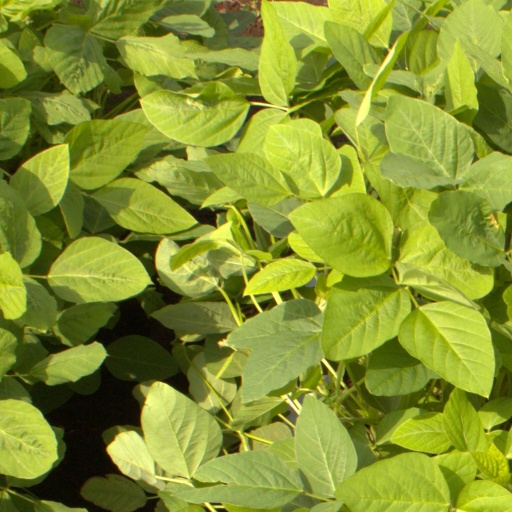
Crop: soybean